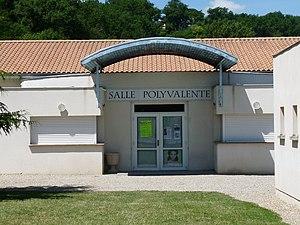
Salle des fêtes de St-André-et-Appelles, Gironde, France
Saint-André-et-Appelles est une commune du Sud-Ouest de la France, située dans le département de la Gironde.